Nickel–metal hydride battery

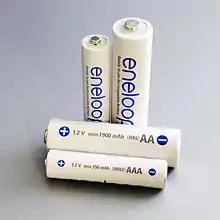
Modern Ni–MH rechargeable cells

A nickel–metal hydride battery (NiMH or Ni–MH) is a type of rechargeable battery. The chemical reaction at the positive electrode is similar to that of the nickel–cadmium cell (NiCd), with both using nickel oxide hydroxide (NiOOH). However, the negative electrodes use a hydrogen-absorbing alloy instead of cadmium. NiMH batteries can have two to three times the capacity of NiCd batteries of the same size, with significantly higher energy density, although only about half that of lithium-ion batteries.